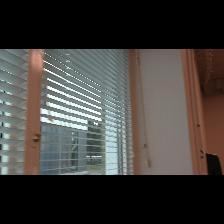
Label: NonHuman